Allan J. Kellogg

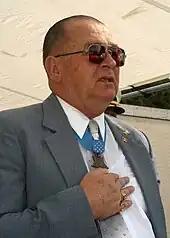
Kellogg in 2003

Allan Jay Kellogg Jr. (born October 1, 1943) is a retired sergeant major in the United States Marine Corps. He received the United States military's highest decoration, the Medal of Honor, for his actions as a staff sergeant on March 11, 1970, during the Vietnam War.